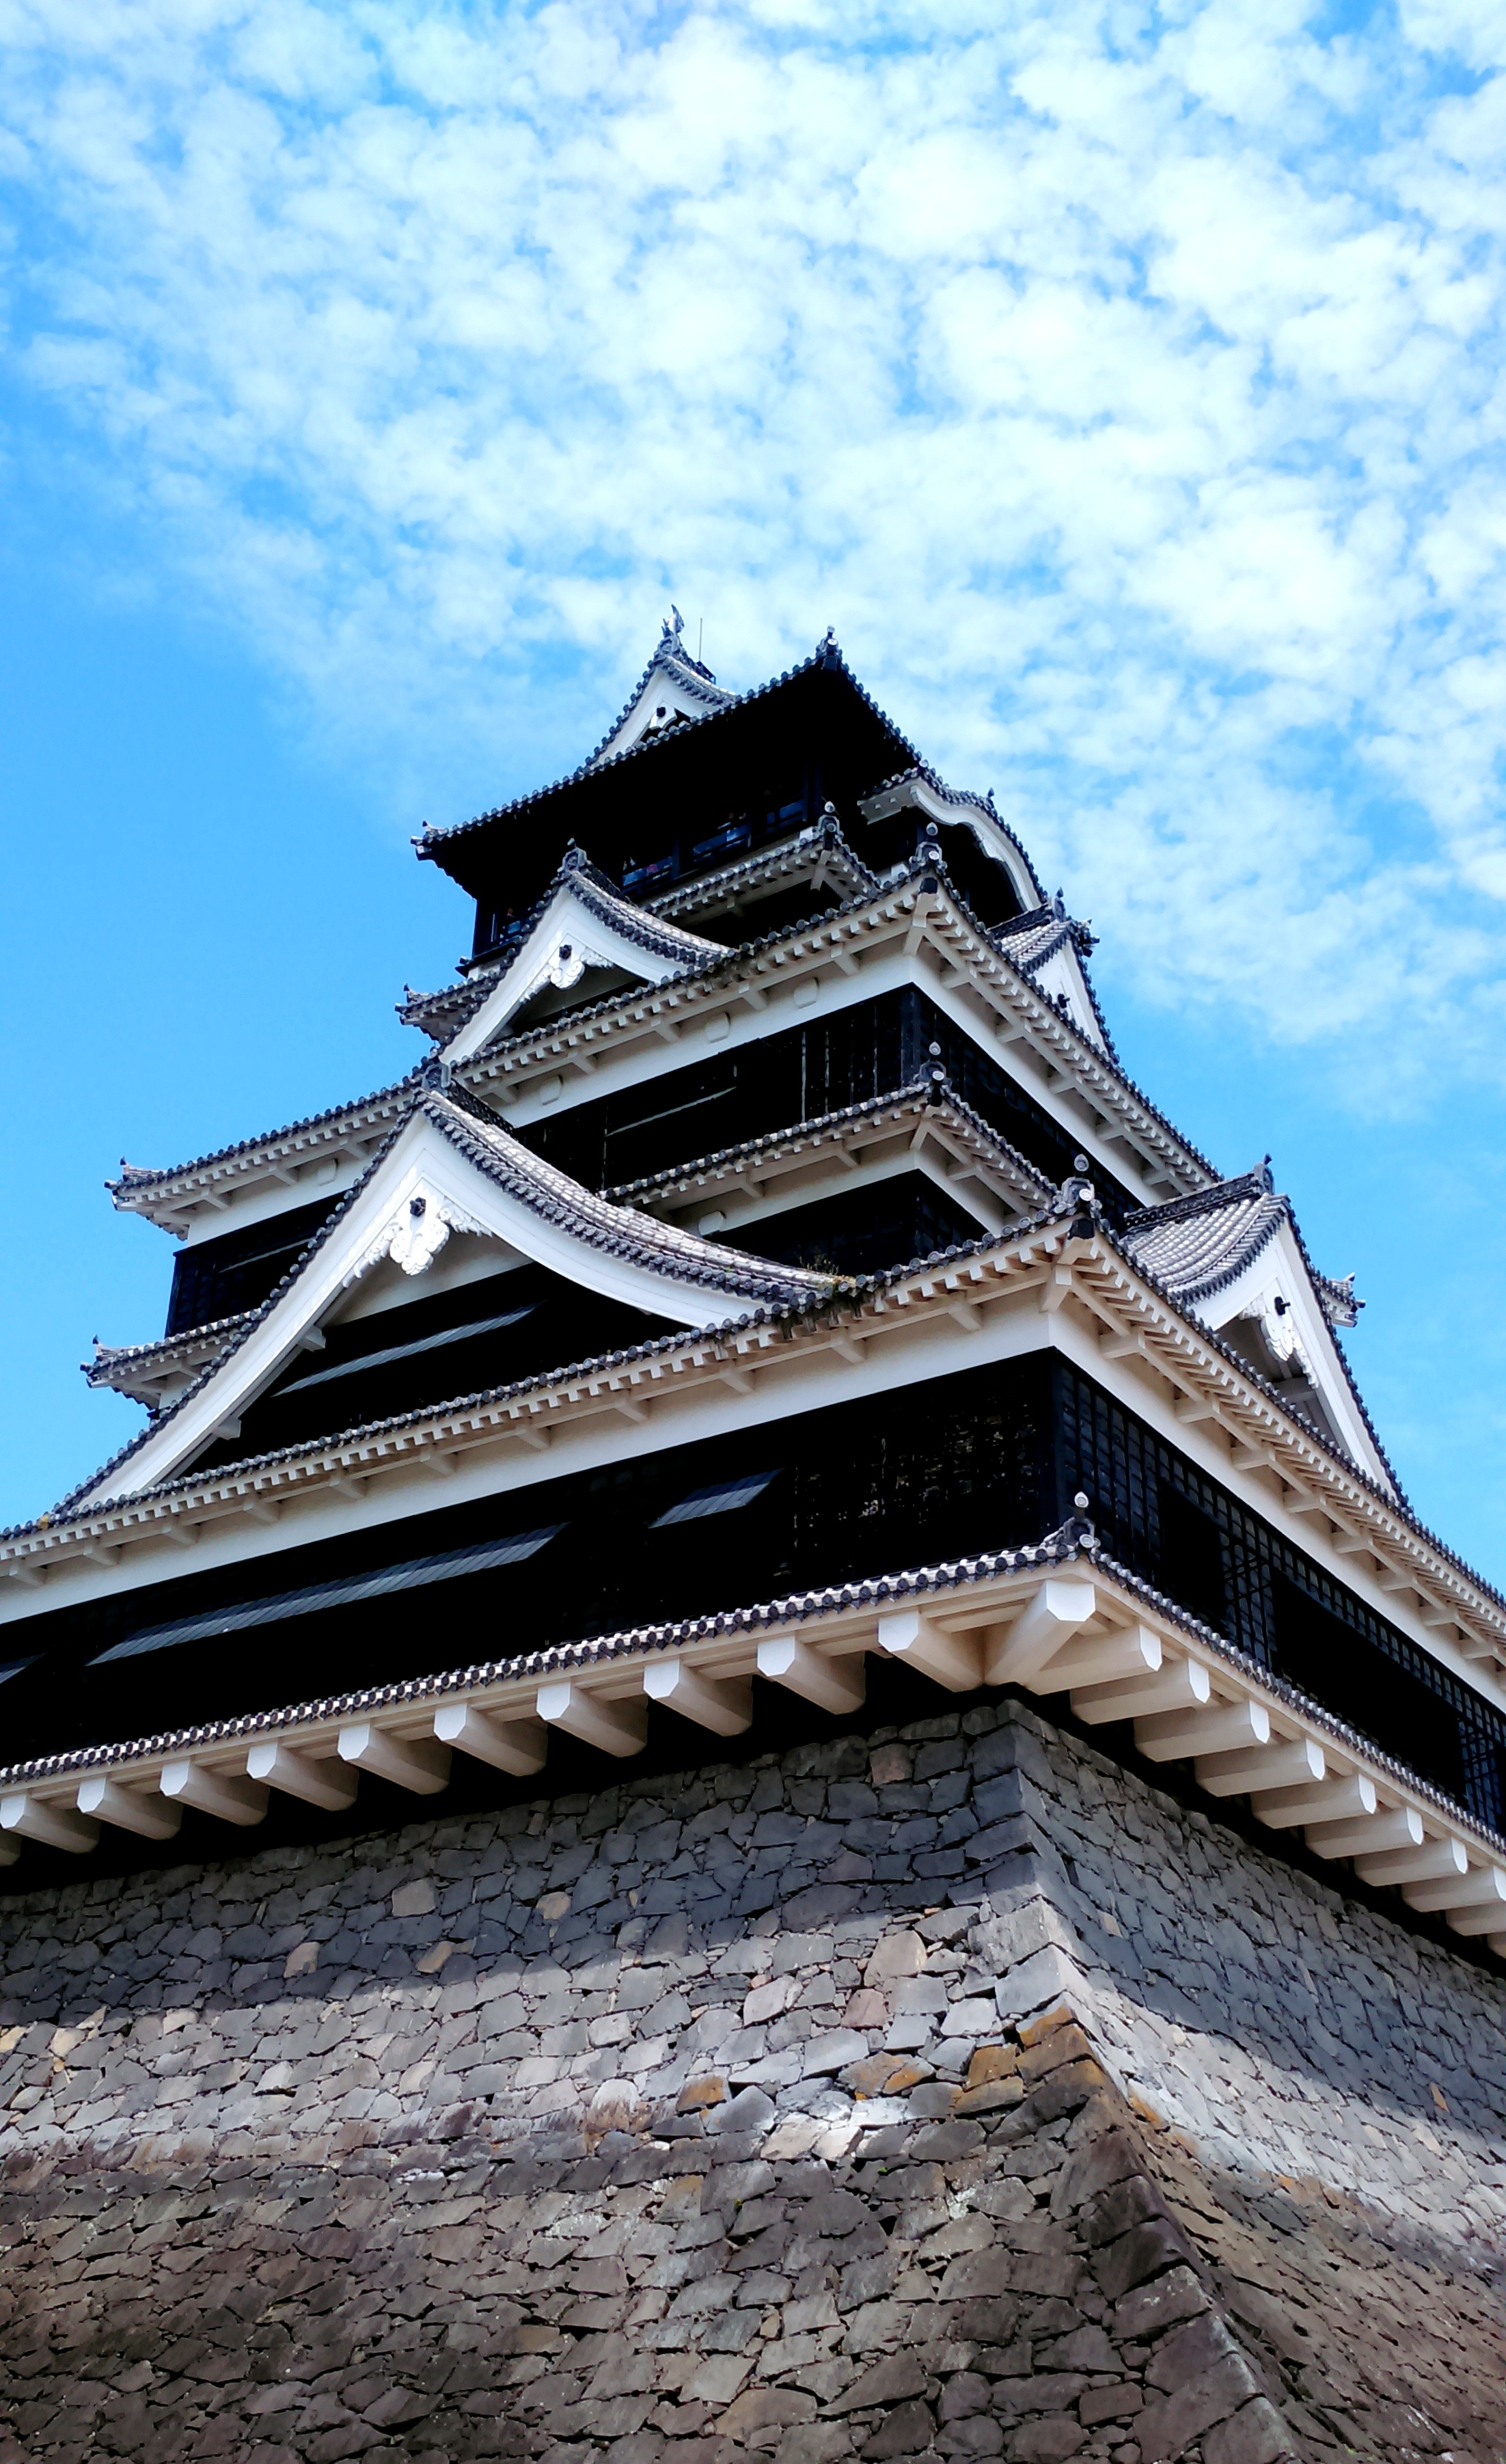
landscape, sky, building, construction, tower, castle, landmark, japan, temple, kyushu, too kill house